Chandra Kumara

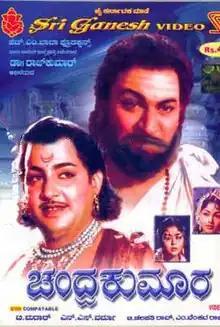

Chandra Kumara is a 1963 Indian Kannada-language film directed by N. S. Varma and produced by T Madar. The film stars Rajkumar, Udaykumar, Rajashankar and Narasimharaju. The musical score was composed by T. Chalapathi Rao and M. Venkataraju.